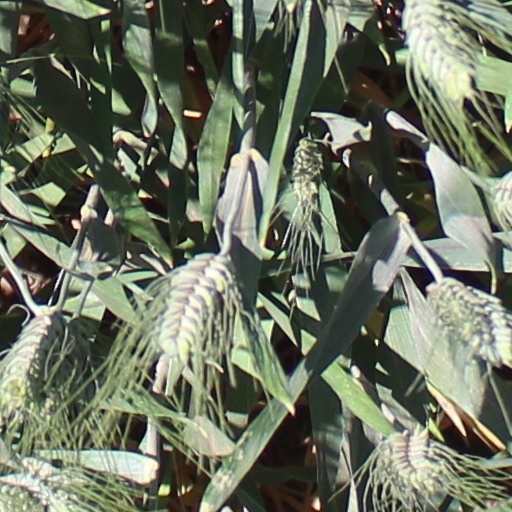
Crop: wheat